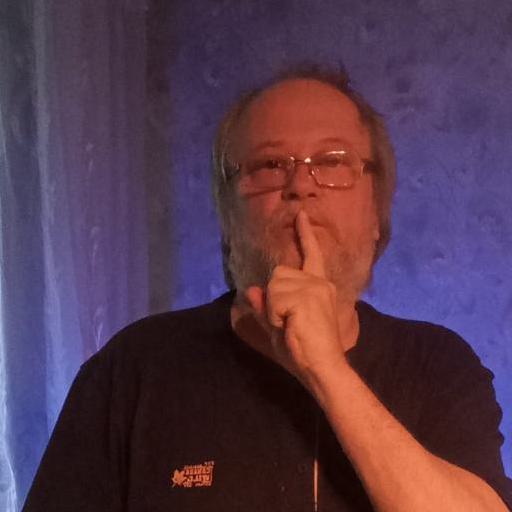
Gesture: mute